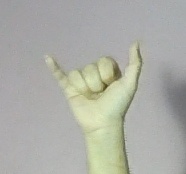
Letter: ya